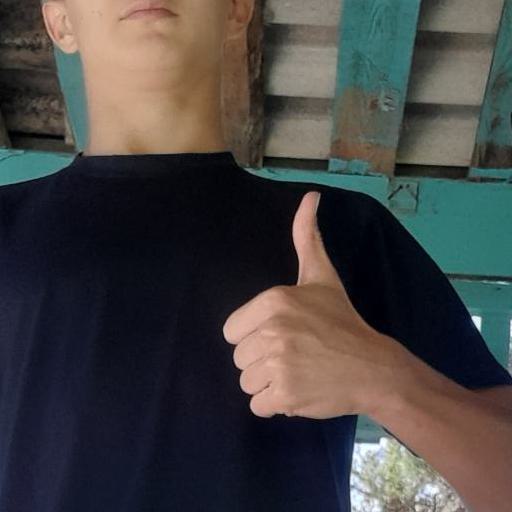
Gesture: like